Hannah Simpson Grant

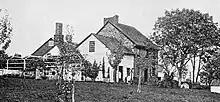
Simpson's childhood home

Hannah Simpson was born on her parents' farm on November 23, 1798, in Horsham, Montgomery County, Pennsylvania, where she grew up. Her grandfather John Simpson was born in a farmhouse outside Ballygawley, County Tyrone, Ireland. In 1760 John Simpson left Ireland, emigrating to Ohio in the United States. From a family of four siblings, she was the second daughter and third child of John Simpson Jr. and Rebecca Simpson, who came from the Simpson family of Scots-Irish Protestants. Her grandfather came to Philadelphia in 1762 and established a farm not far from the city. He fought with George Washington during the American Revolutionary War. He had a son, Hannah's father, who sold the farm in 1817 and moved to Ohio and bought a farm near the Ohio River, not far from Point Pleasant. Hannah was described by friends as slender, above average height, handsome, but not beautiful, with a serious, reserved and steadfast personality.